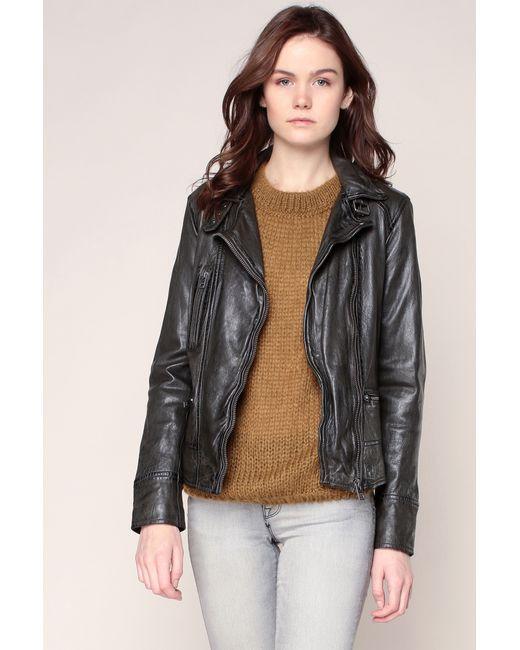
schwarze Lederjacke mit Pullover und Jeans für Damen